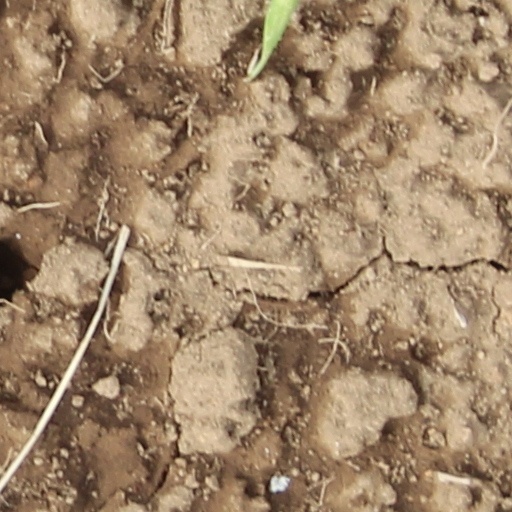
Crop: wheat